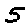
Label: 5